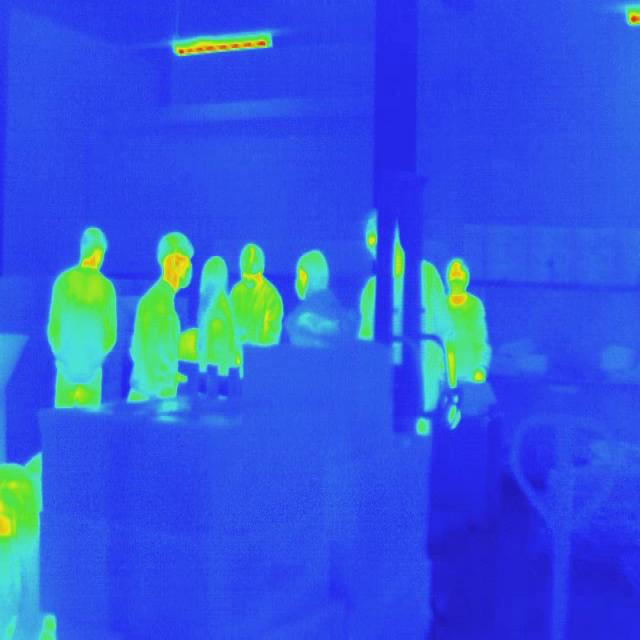
Detected objects:
label: person
label: person
label: person
label: person
label: person